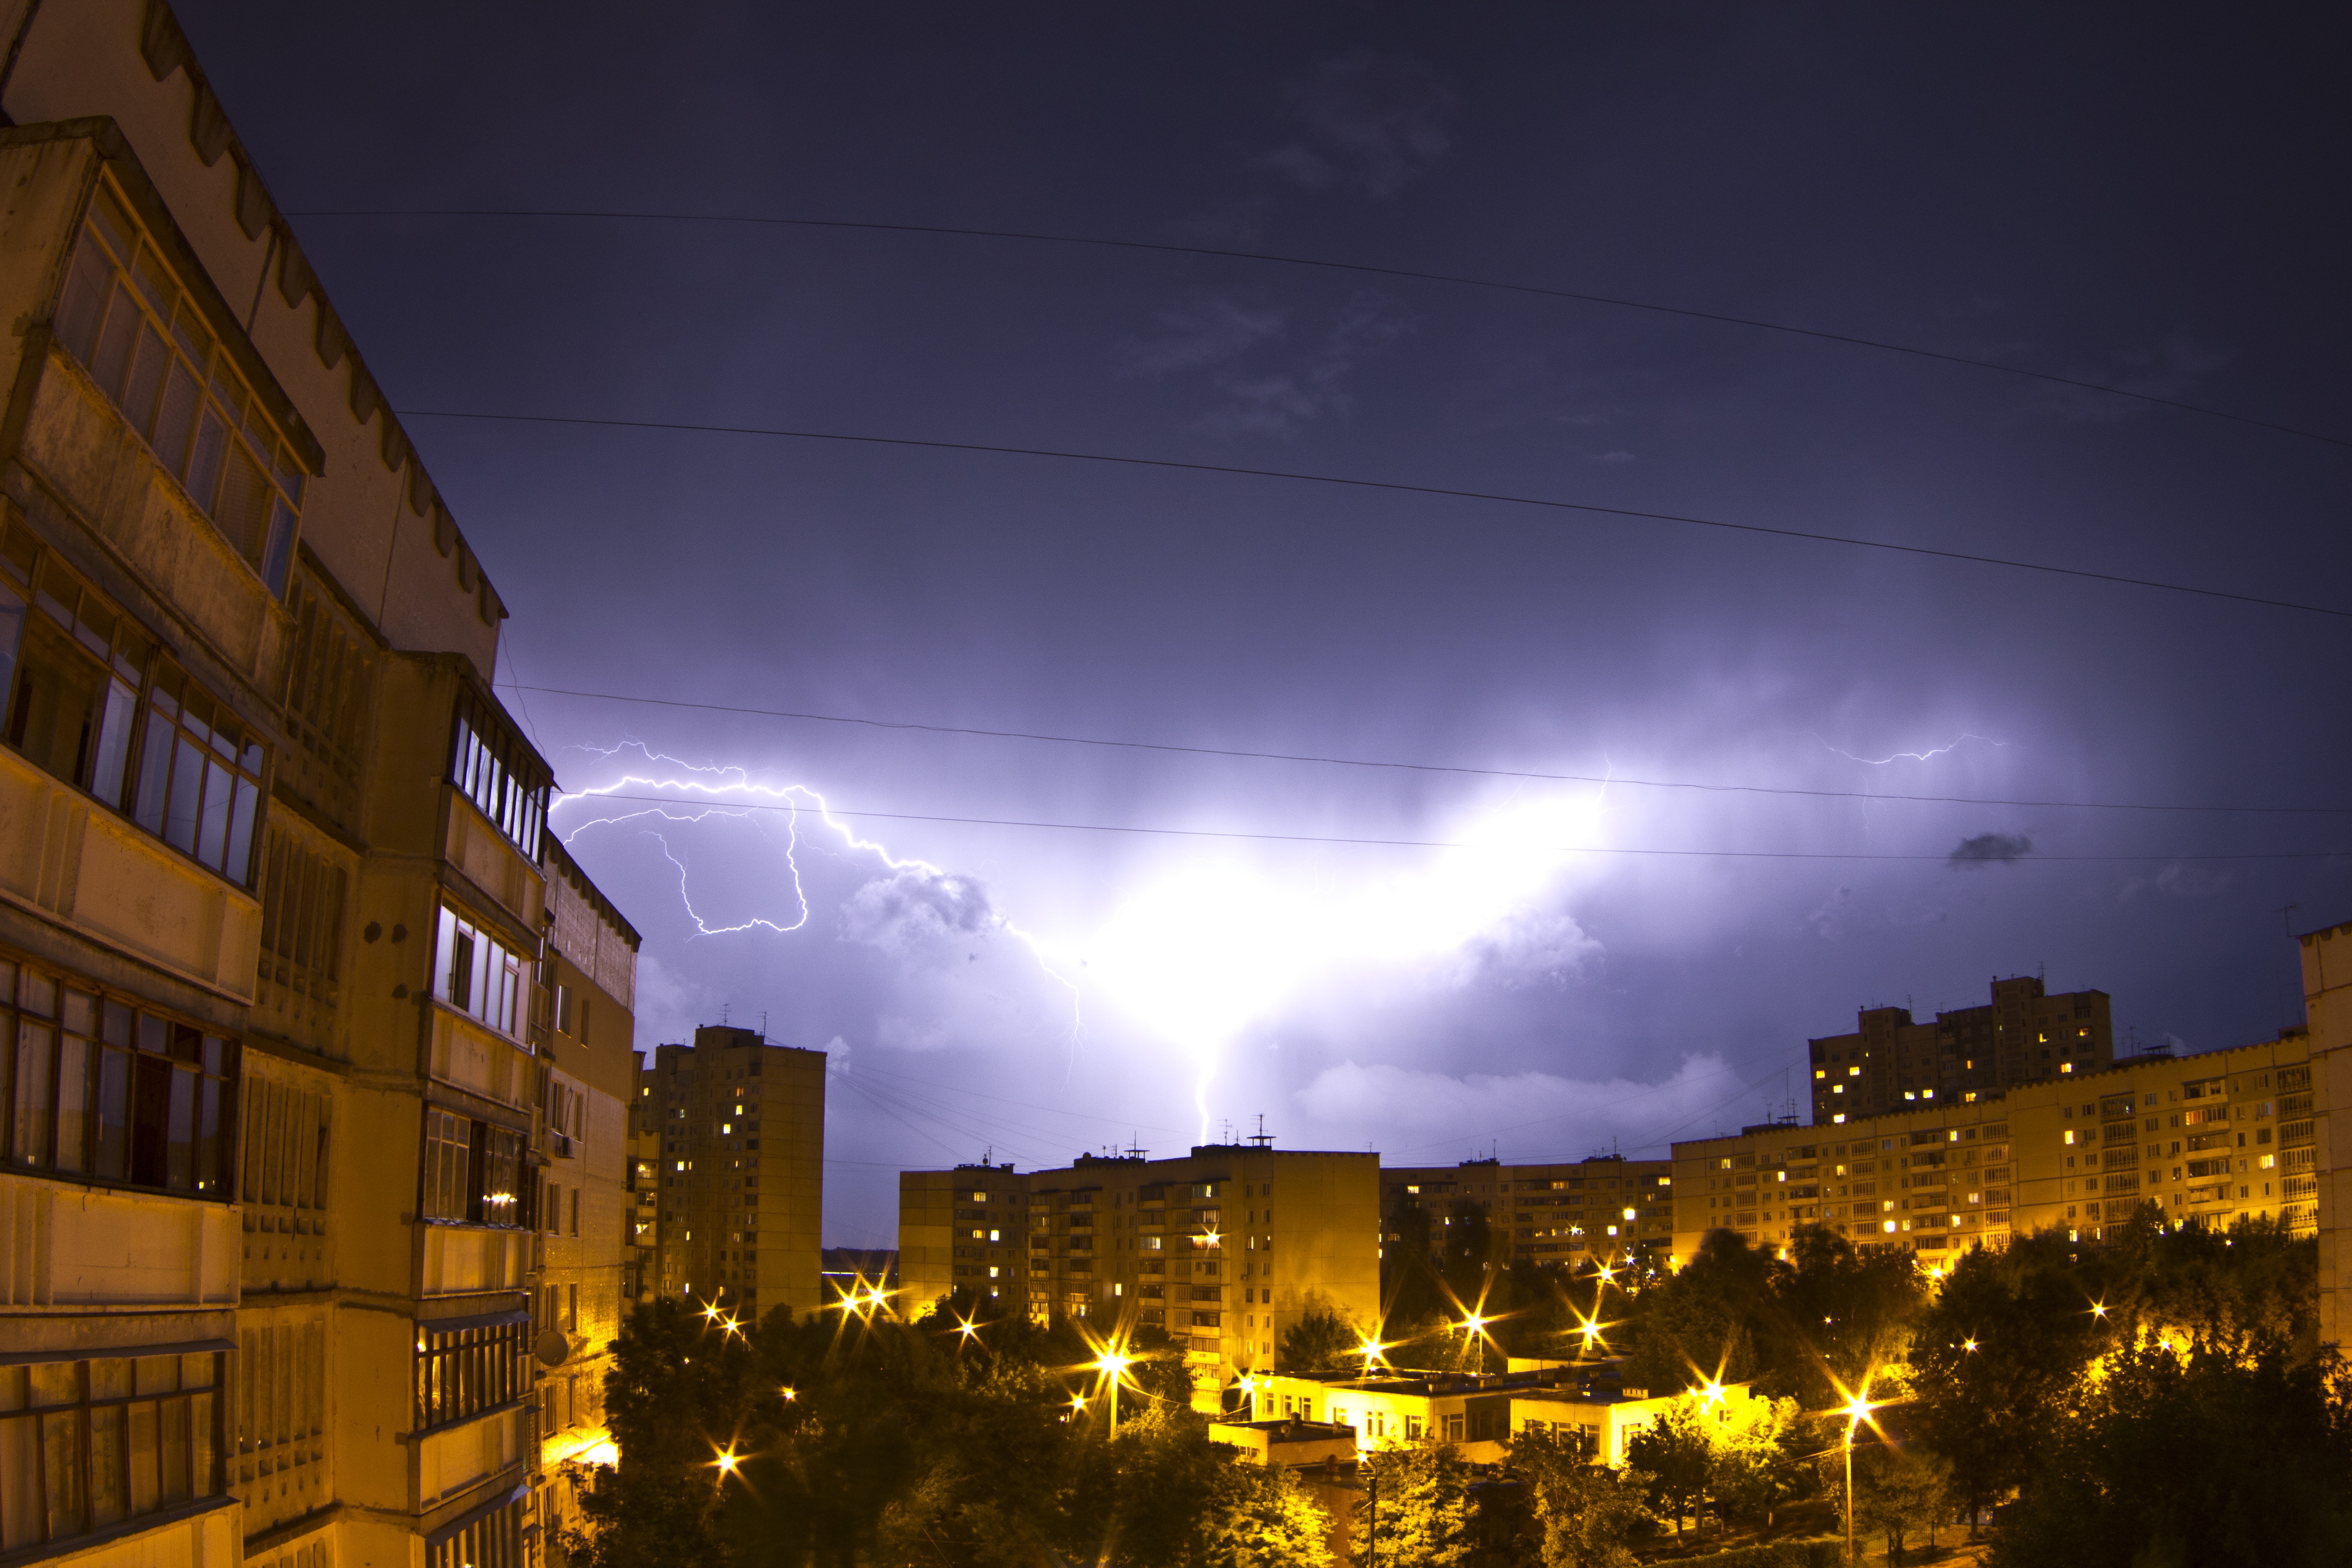
light, sky, night, sunlight, rain, wall, cityscape, dark, dusk, neighborhood, evening, community, weather, storm, darkness, lightning, clouds, houses, thunderstorm, ukraine, gloomy, partly cloudy, at home, cloudy weather